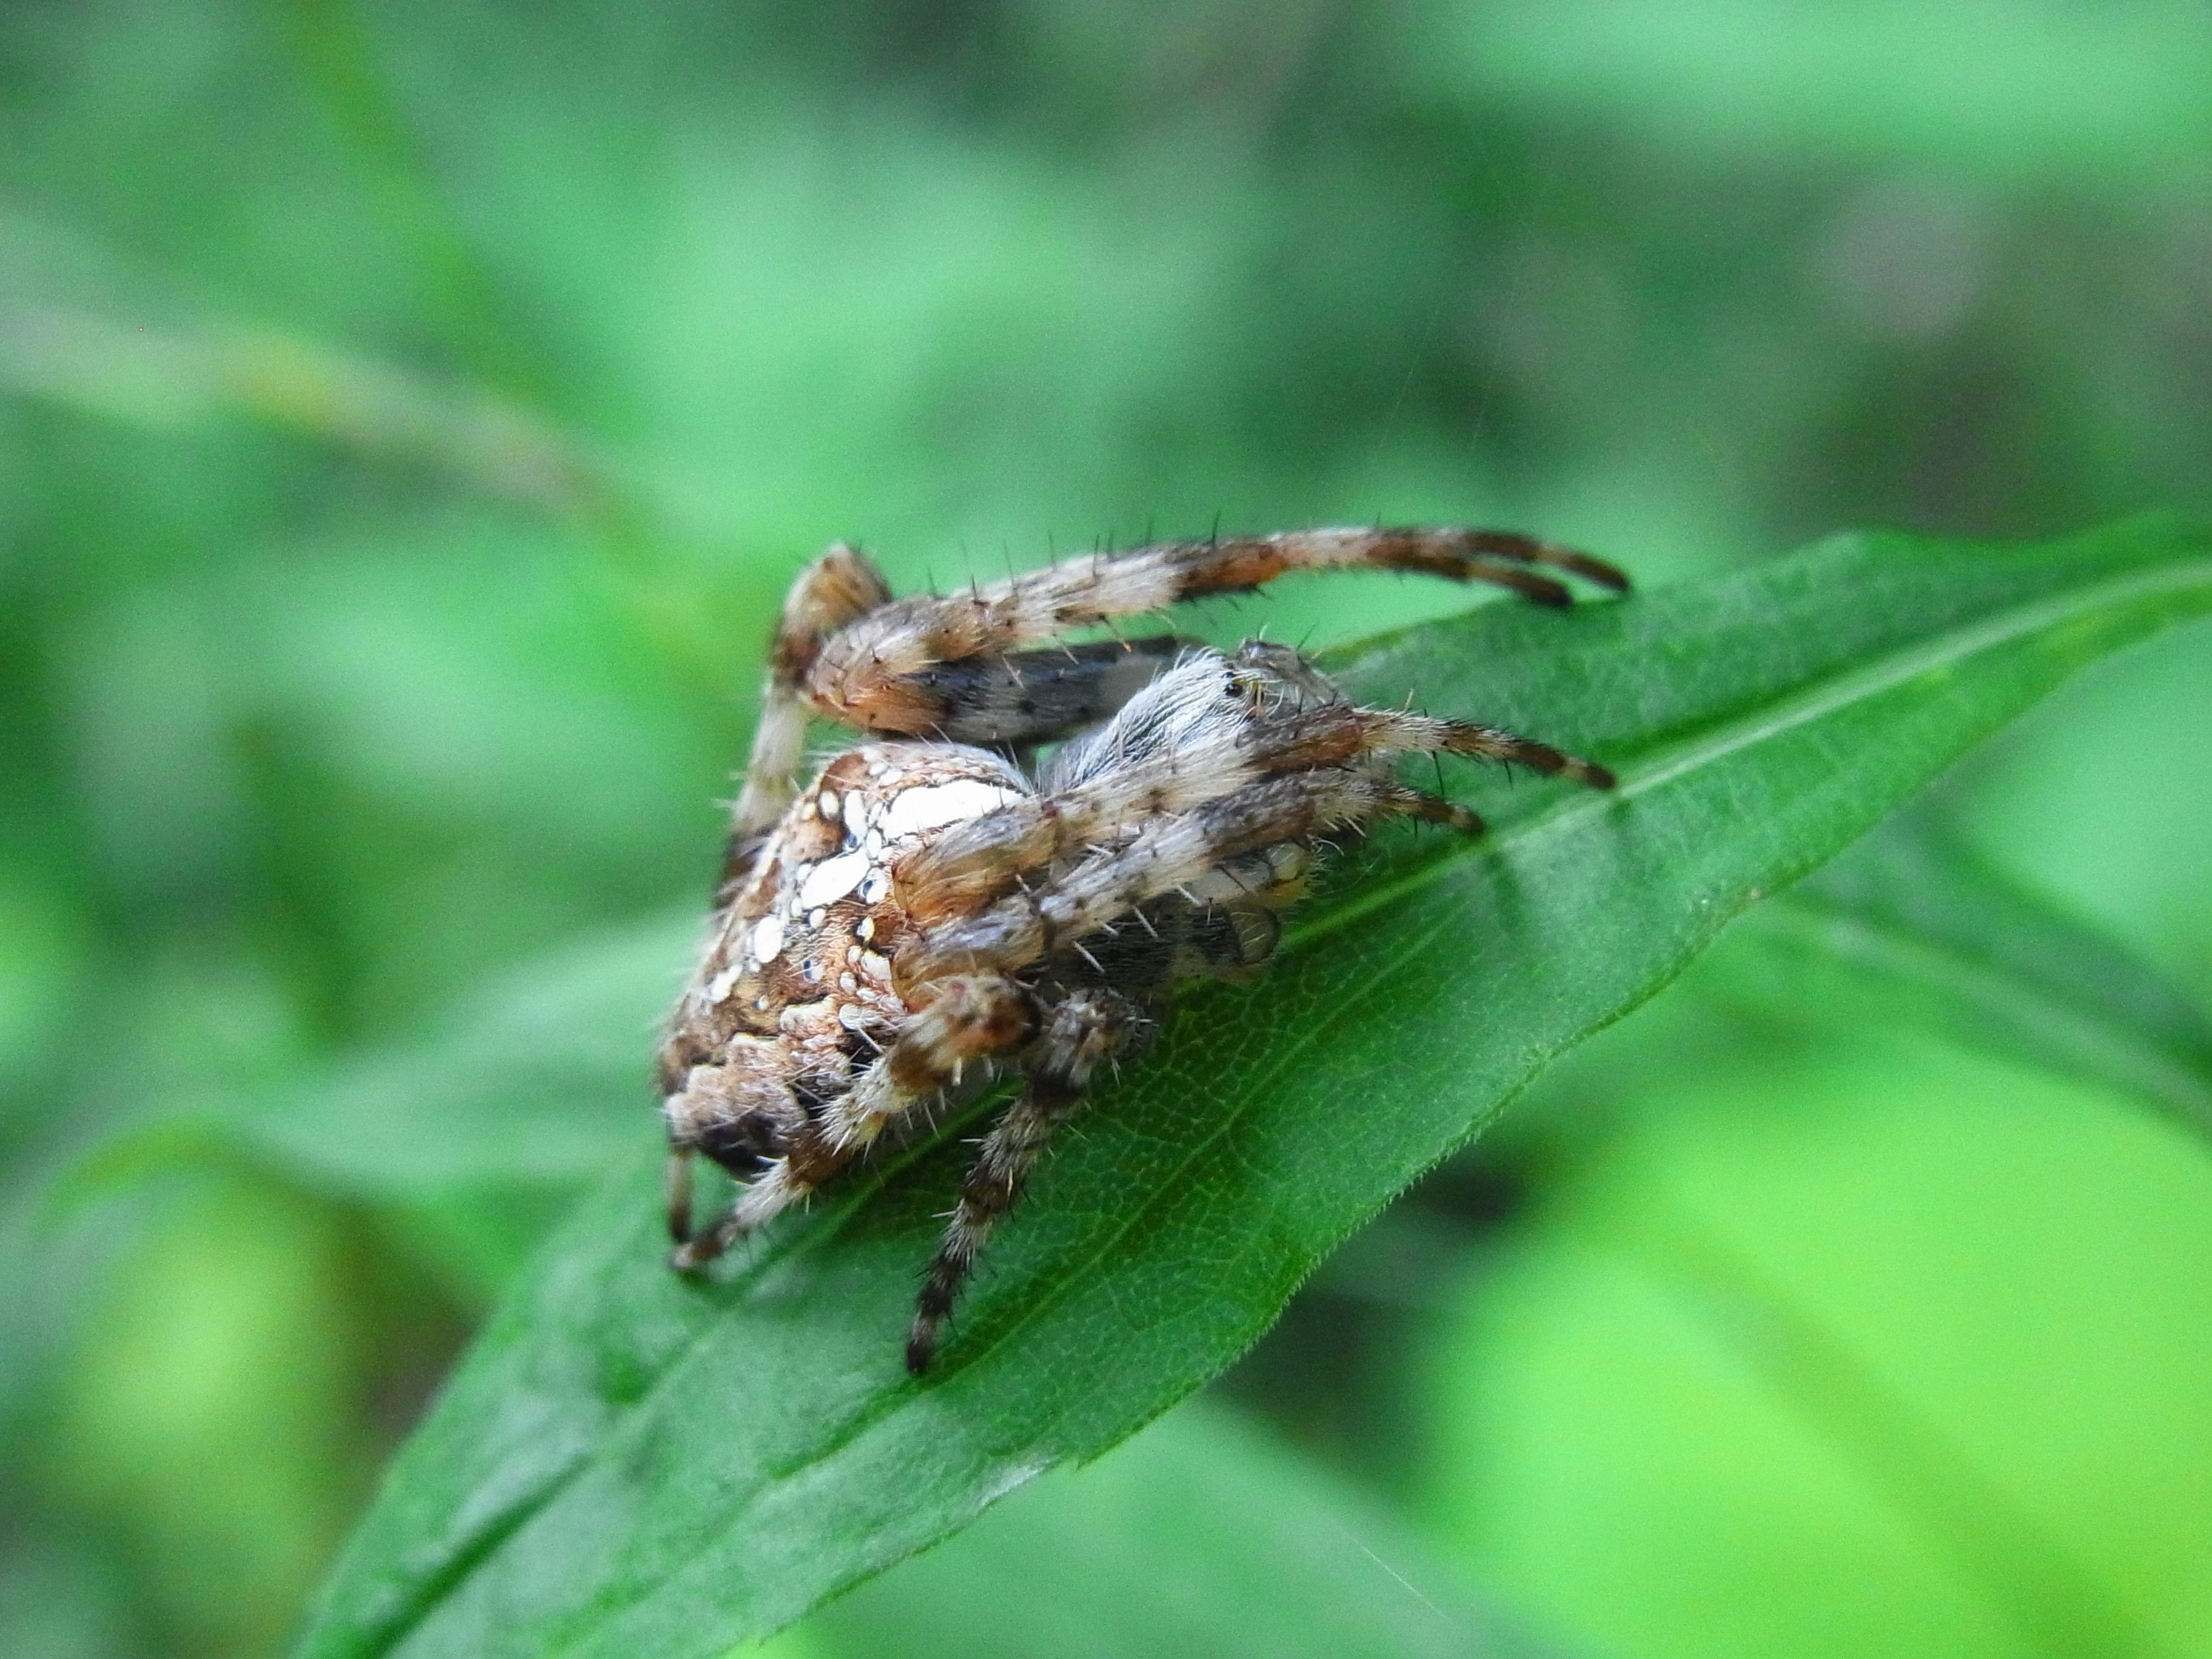
nature, grass, photography, leaf, flower, animal, wildlife, green, insect, moth, fauna, invertebrate, close up, spider, invertebrates, macro photography, arthropod, arachne, plant stem, moths and butterflies, gliedertier, forest meadow